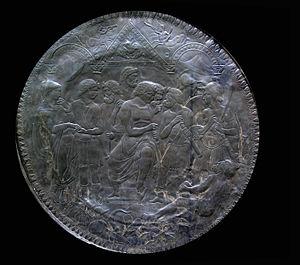
«
L'hypotypose [i.pɔ.ti.poz] est une figure de style consistant en une description réaliste, animée et frappante de la scène dont on veut donner une représentation imagée et comme vécue à l'instant de son expression. Le discours de la nourrice, dans le Prologue de la Médée d'Euripide, le « songe d'Athalie » de Racine dans la pièce du même nom, le portrait de Clodius fait par Cicéron dans son Pro Milone, ou la description de l'alambic faite par Émile Zola dans son roman L’Assommoir sont des exemples d'hypotyposes.